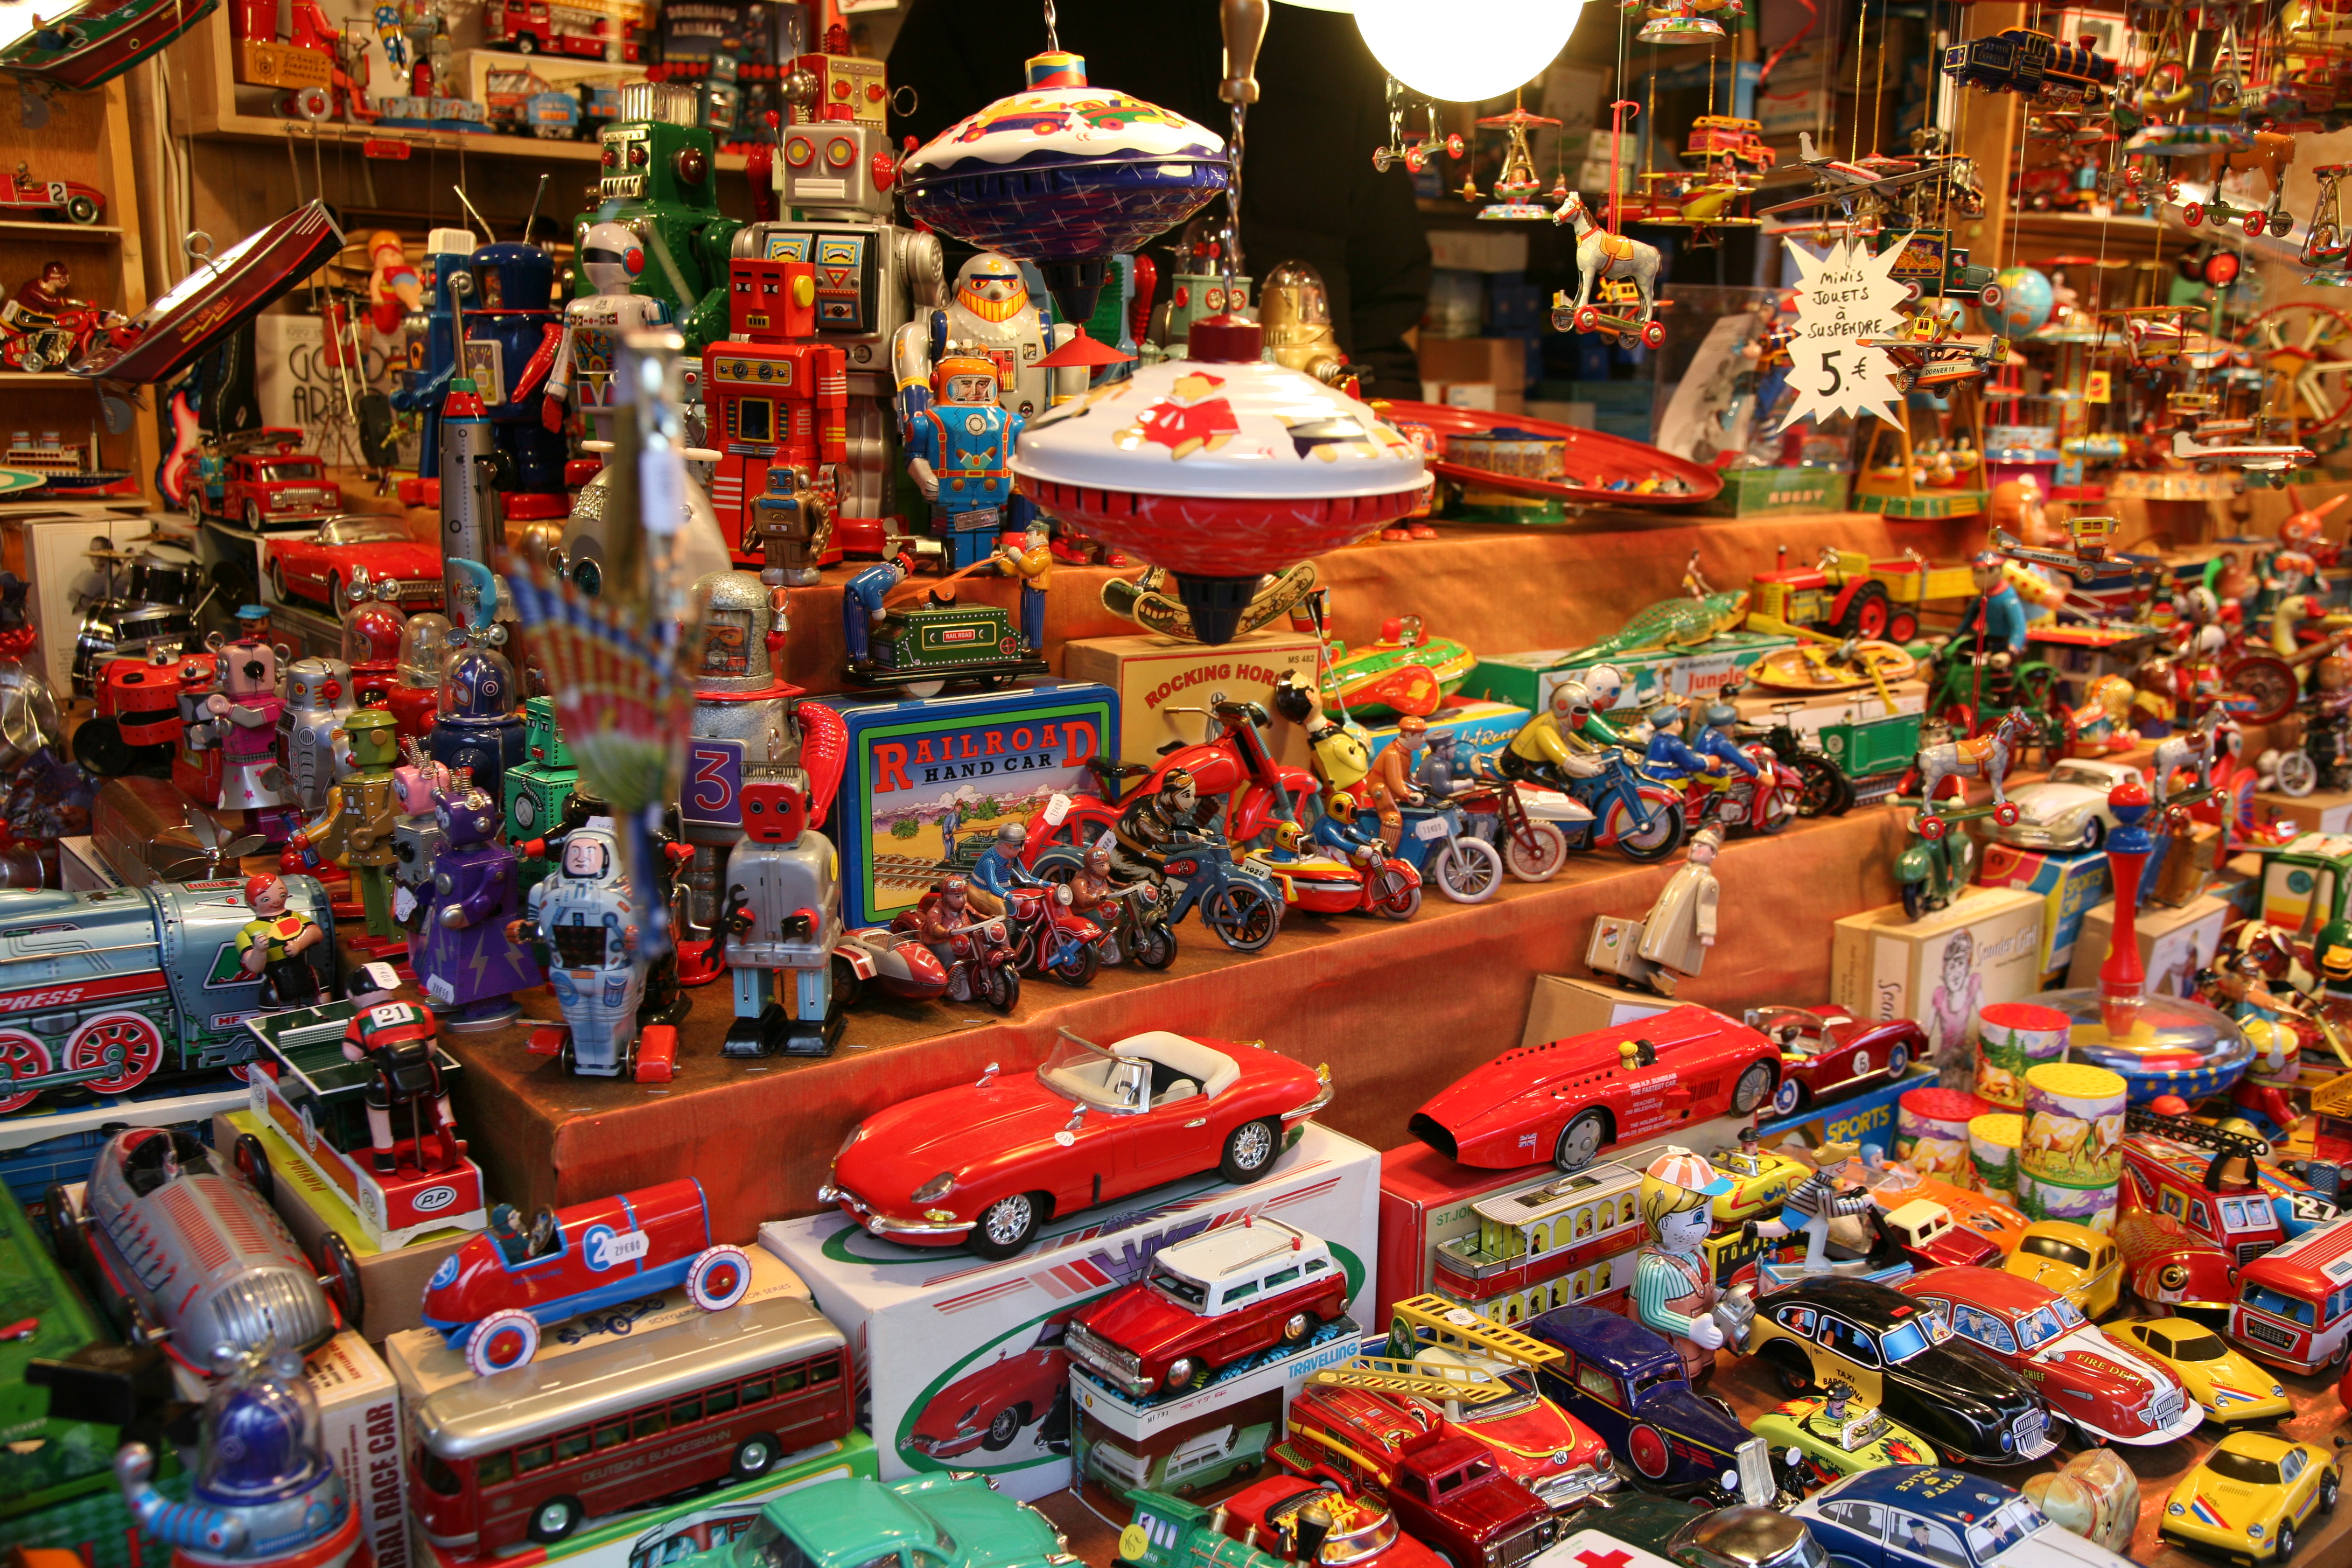
city, vendor, bazaar, market, marketplace, toy, public space, supermarket, juguete, grocery store, retail, christmasmarket, alsace, christkindlm rik, human settlement